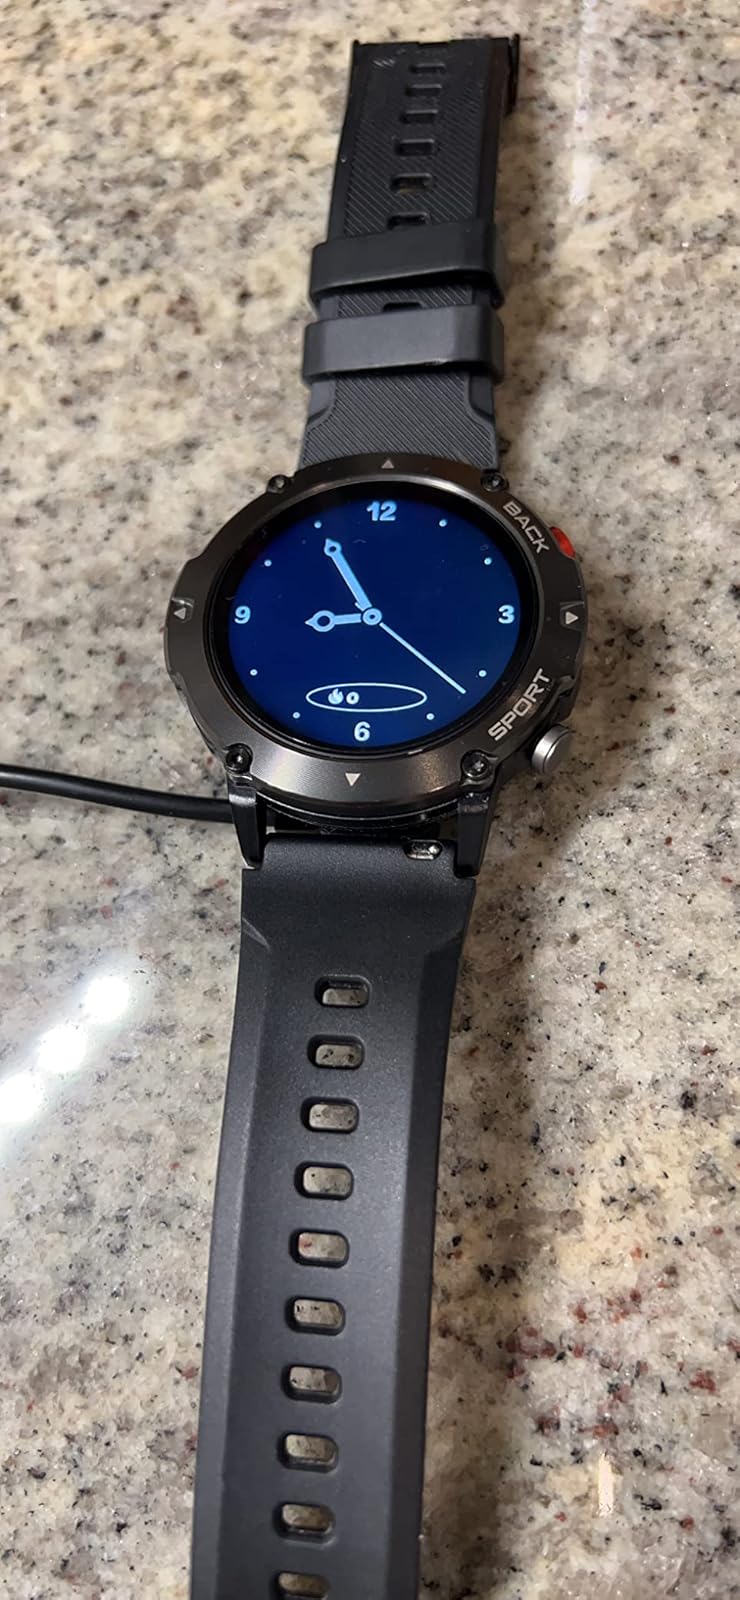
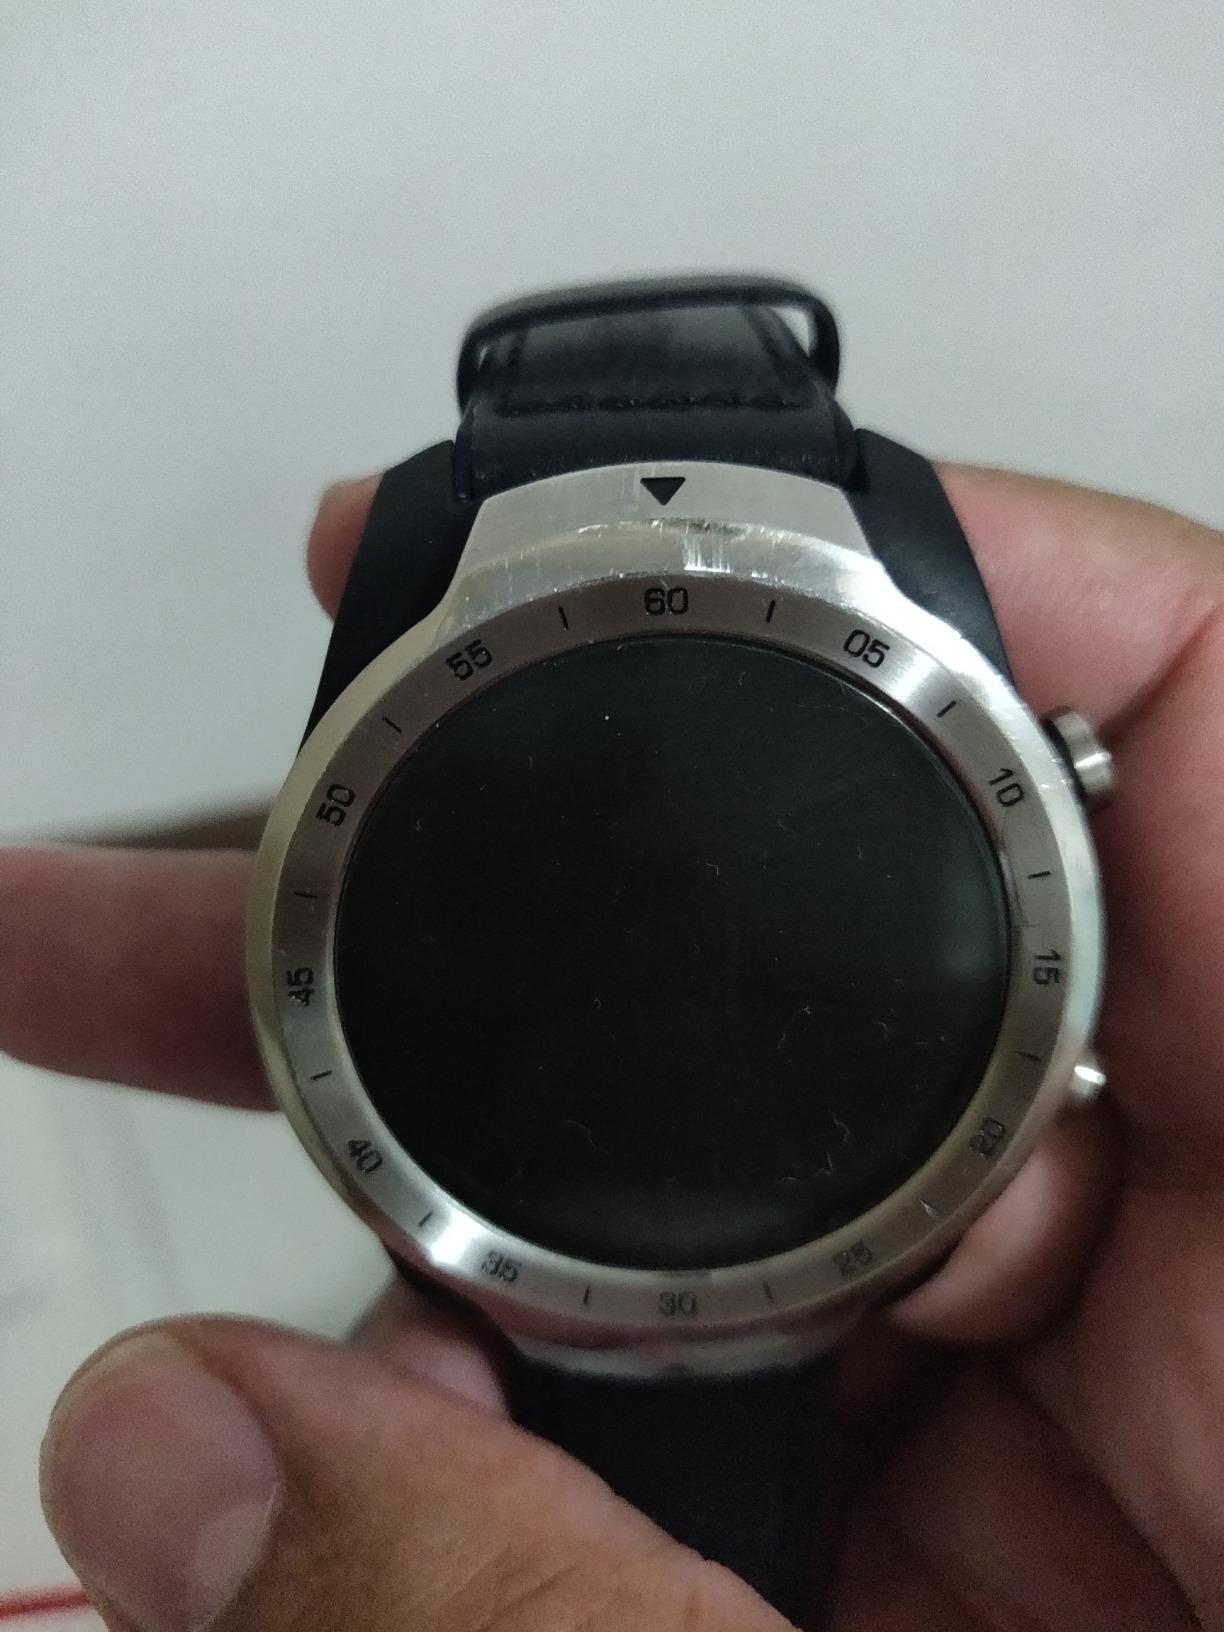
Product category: smartwatch
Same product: no